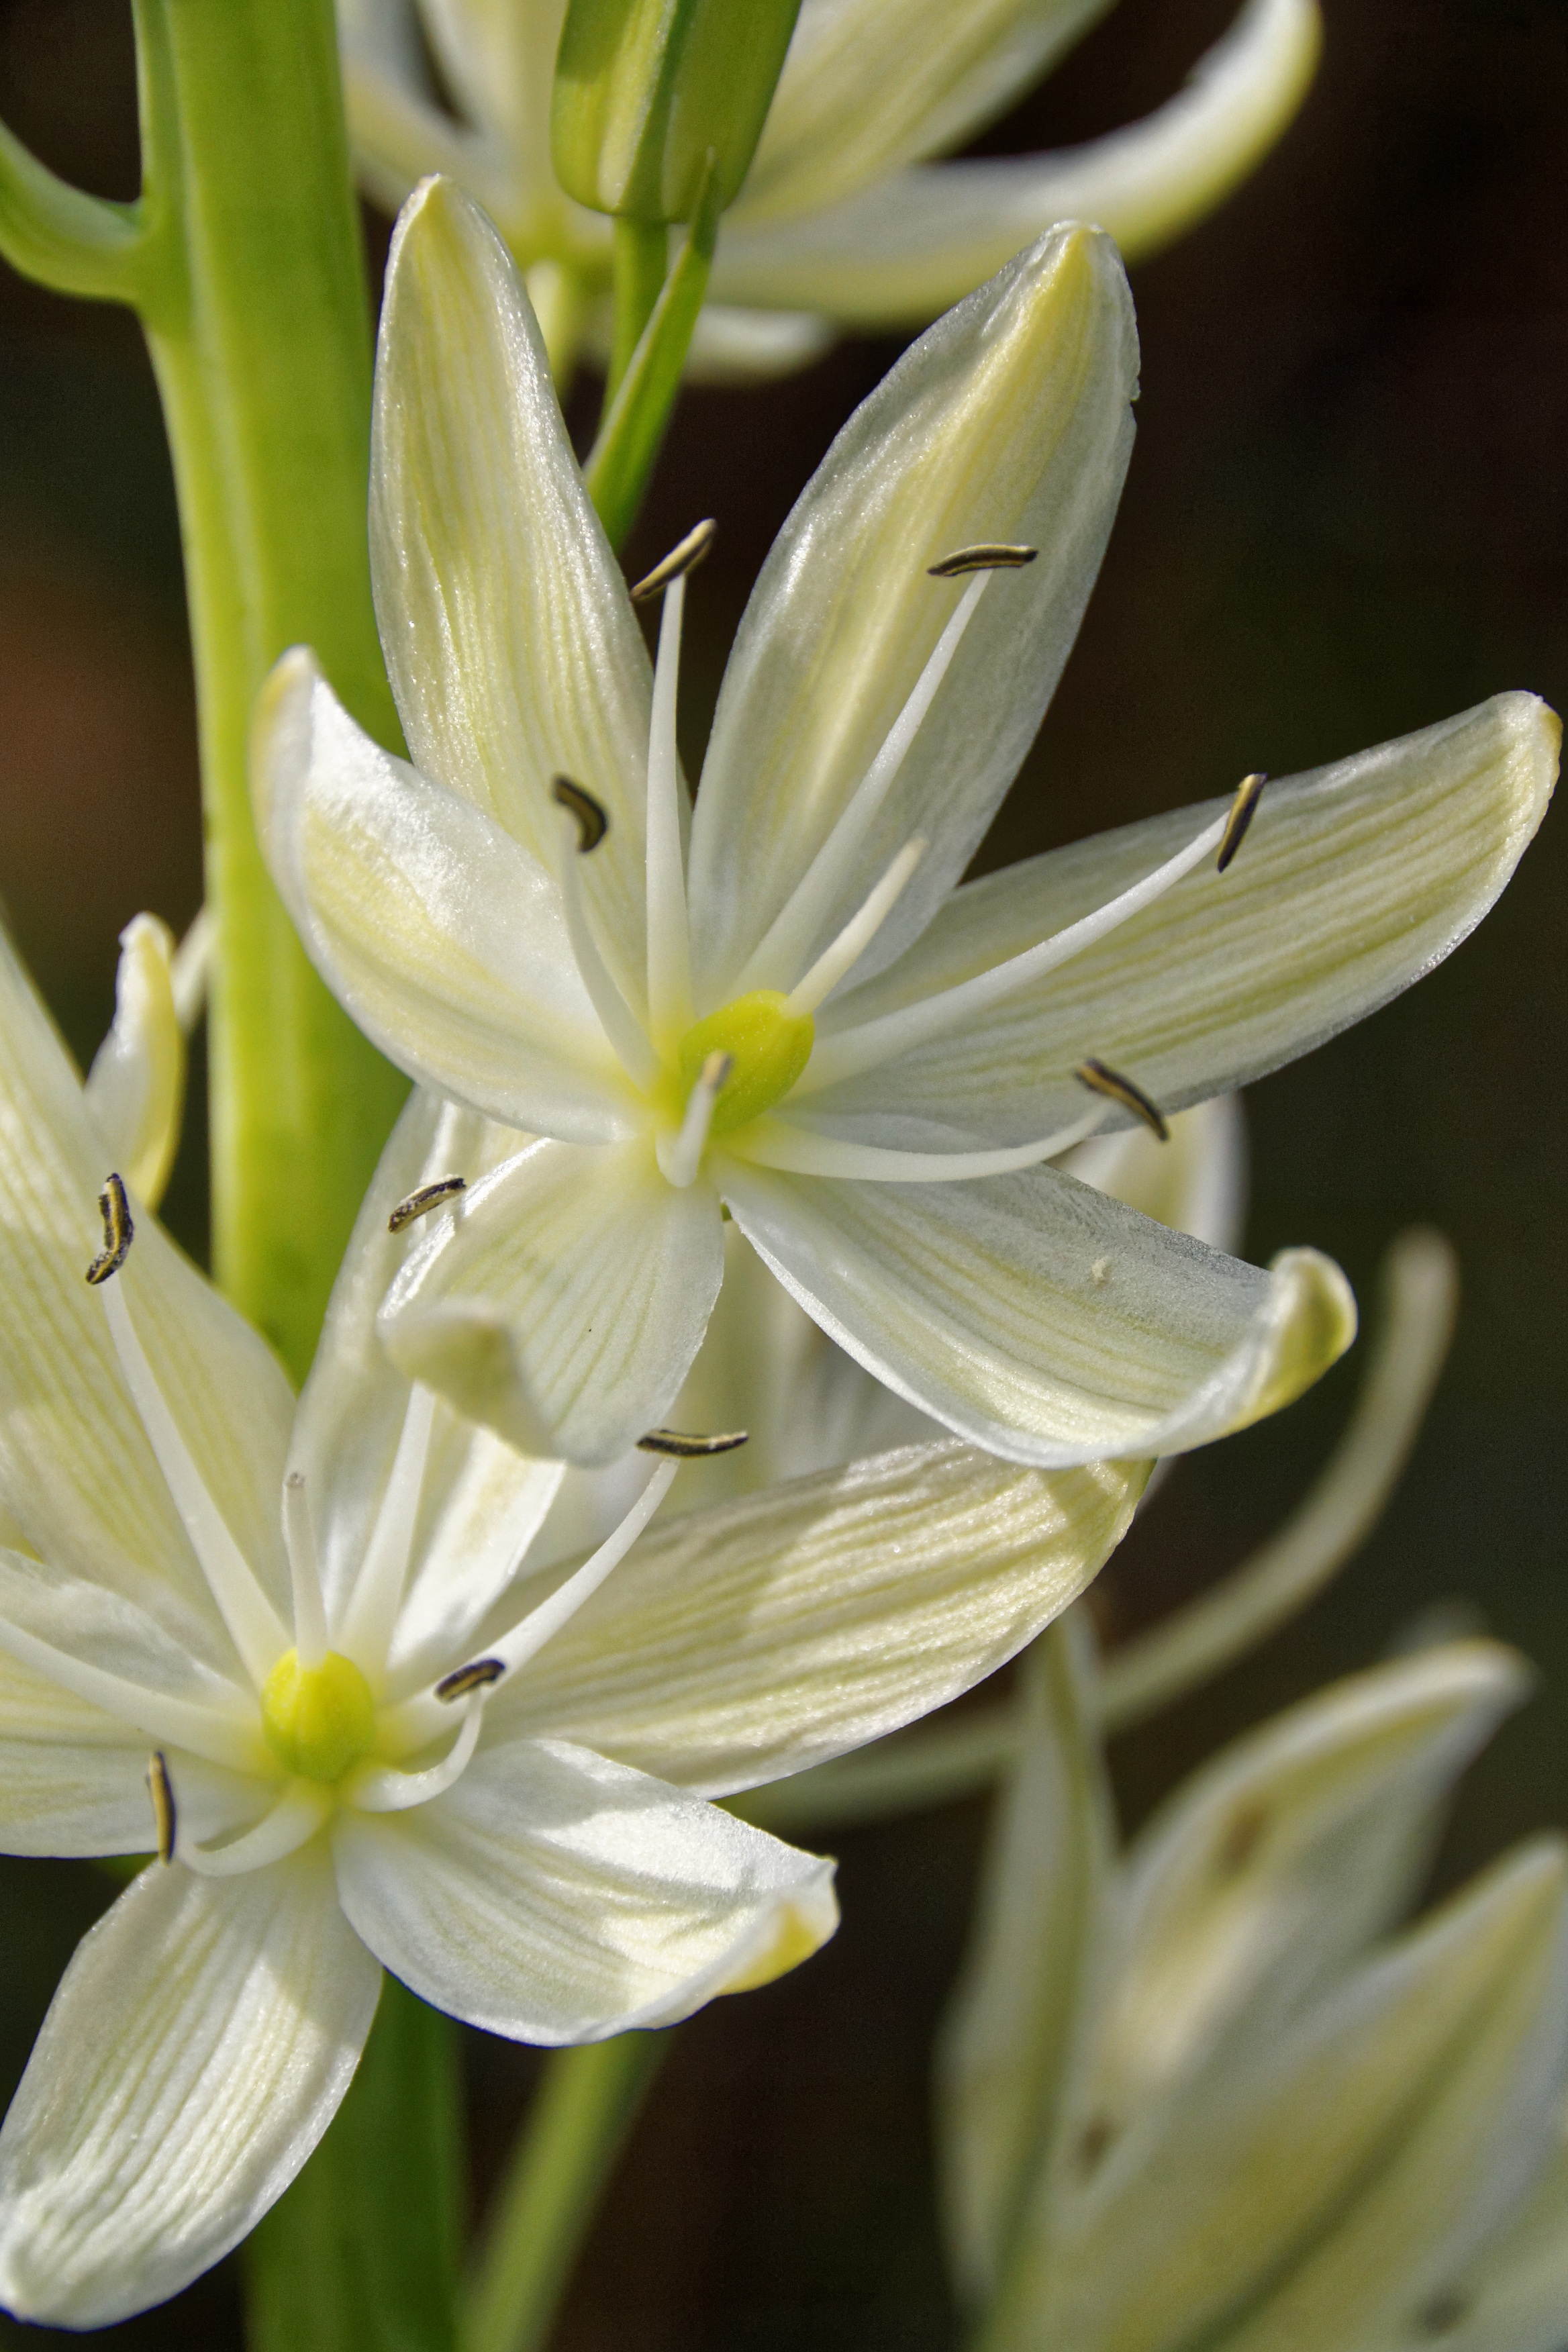
blossom, plant, white, flower, petal, bloom, spring, botany, yellow, flora, white flower, wildflower, close up, lily, macro photography, flowering plant, white green, plant stem, land plant, prairie lily, camassia leichtlinii, leichtlinii alba